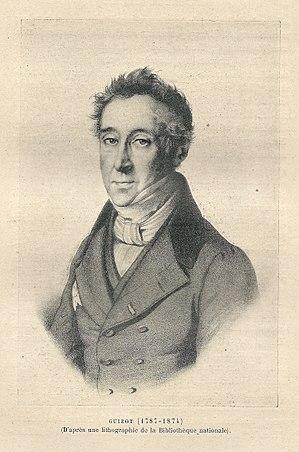
François Guizot